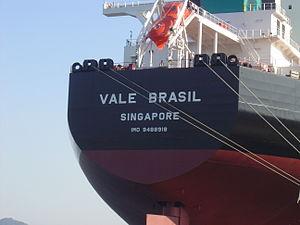
MS Ore Brasil, auparavant connu sous le nom de Vale Brasil, est un minéralier appartenant à la société minière brésilienne Vale. Il est le premier des sept Minéraliers Capesize de 400 000 tonnes commandés par Vale au chantier naval Daewoo Shipbuilding & Marine Engineering en Corée du Sud et des douze au Jiangsu Rongsheng Heavy Industries en Chine. Ceux-ci sont conçus pour transporter du minerai de fer des mines brésiliennes vers l'Asie. Ils sont destinés à transiter via la route du Cap autour de l'Afrique du Sud. Bien que proches des spécifications de Chinamax, ces navires sont généralement appelés navires Valemax par Vale. Ce sont les plus gros vraquiers jamais construits.